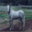
Label: horse